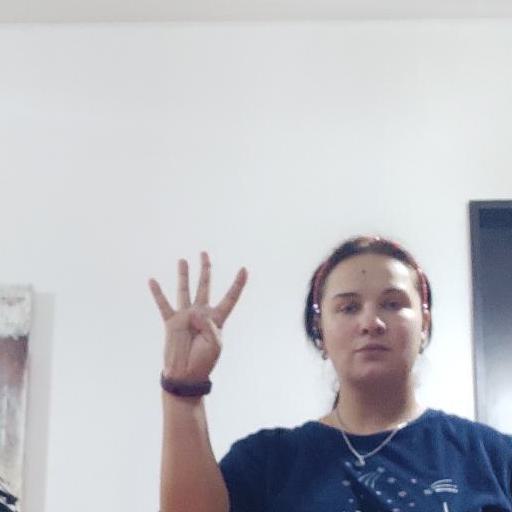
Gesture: four